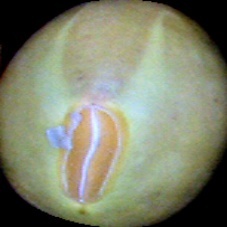
Label: Immature